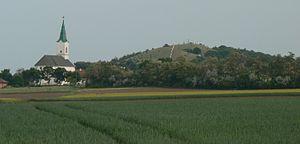
Veszprémfajsz est un village et une commune du comitat de Veszprém en Hongrie.